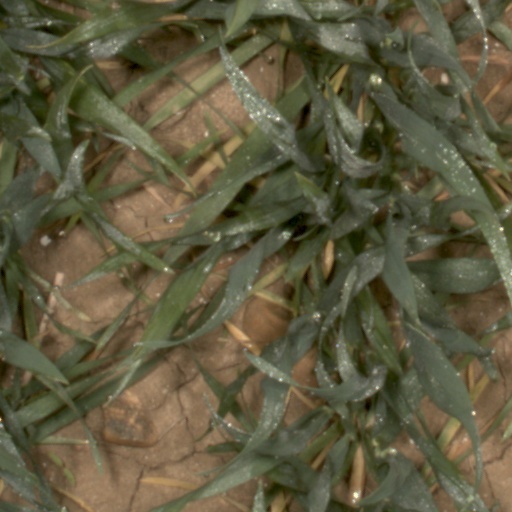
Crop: wheat